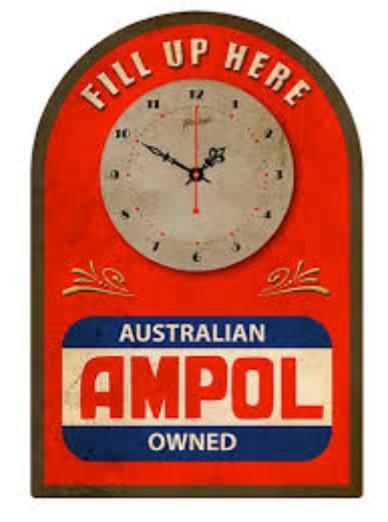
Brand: Ampol
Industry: Others